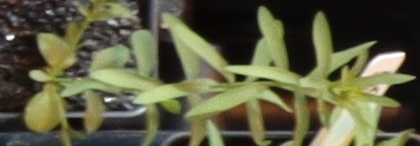
Label: Flax